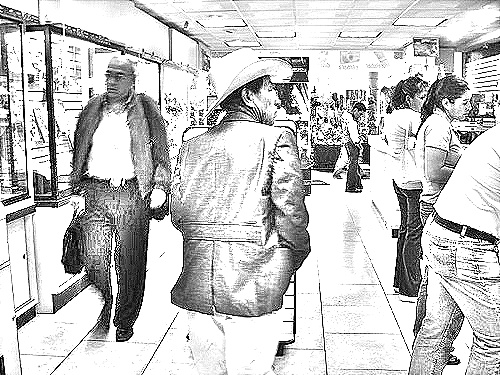
Portrait style: Sketch Portrait